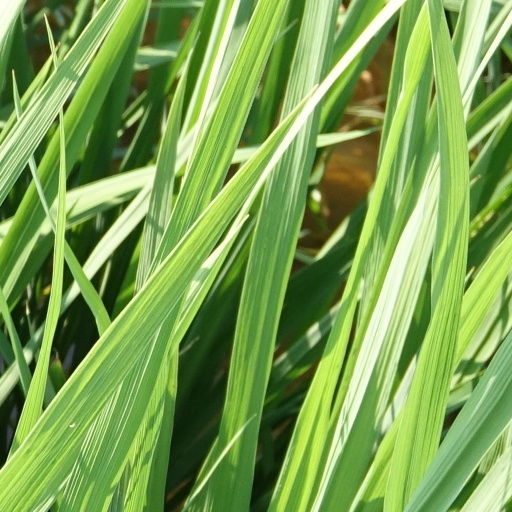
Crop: rice